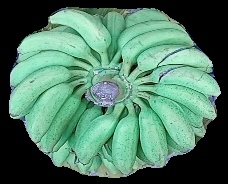
Variety: elakki-bale
Grade: grade1